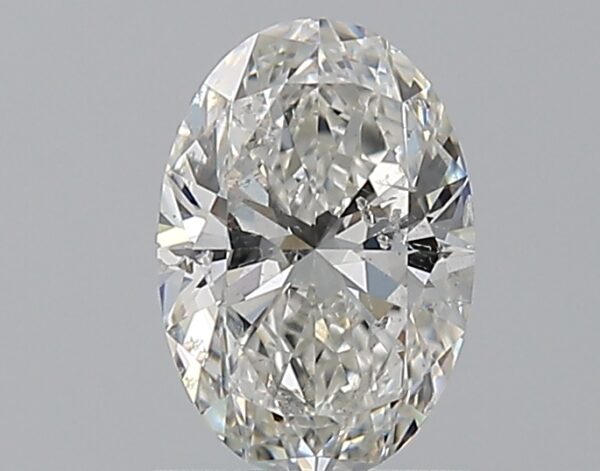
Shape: oval
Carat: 1
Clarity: SI2
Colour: G
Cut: EX
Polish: EX
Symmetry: EX
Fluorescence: F
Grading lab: GIA
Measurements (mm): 8 x 5.5 x 3.47